Herman Henstenburgh

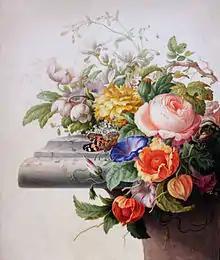
Bouquet, 1700, Städelsches Kunstinstitut

According to the RKD he was a registered pupil of Johannes Bronckhorst and is known for fruit and flower still lifes, with a specialty in insects and birds.